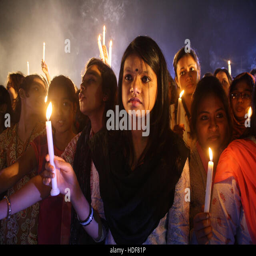
in the first minute of peoples hold up lighted candles and vow to fight for change